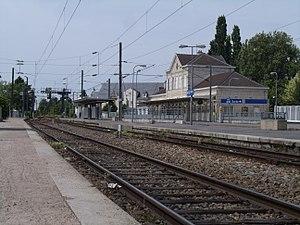
Les voies de la Gare de Crépy-en-Valois direction Paris
La gare de Crépy-en-Valois est une gare ferroviaire française de la ligne de La Plaine à Hirson et Anor, située sur le territoire de la commune de Crépy-en-Valois, dans le département de l'Oise, en région Hauts-de-France.
La ligne K du Transilien, plus souvent simplement dénommée ligne K, est une ligne de trains de banlieue qui dessert le nord-est de l'Île-de-France. Elle relie Paris-Nord à Crépy-en-Valois.